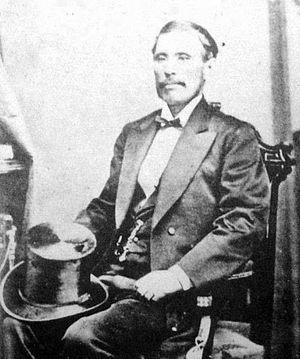
Ōkubo Toshimichi, homme d'État japonais et samouraï de Satsuma, est l'un des héros de la révolution de 1868 contre le shogunat. Considéré comme l'un des principaux fondateurs du Japon moderne, il fait partie des trois grandes figures de la restauration Meiji.